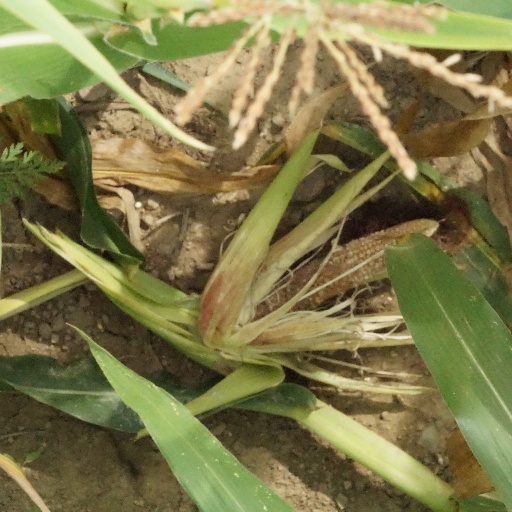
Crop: maize; corn